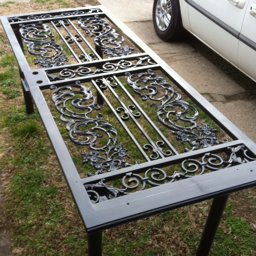
my dining room table , made from a wrought iron door we got .